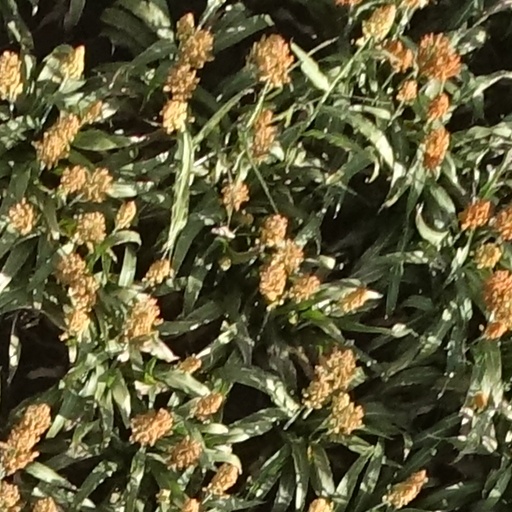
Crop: sorghum